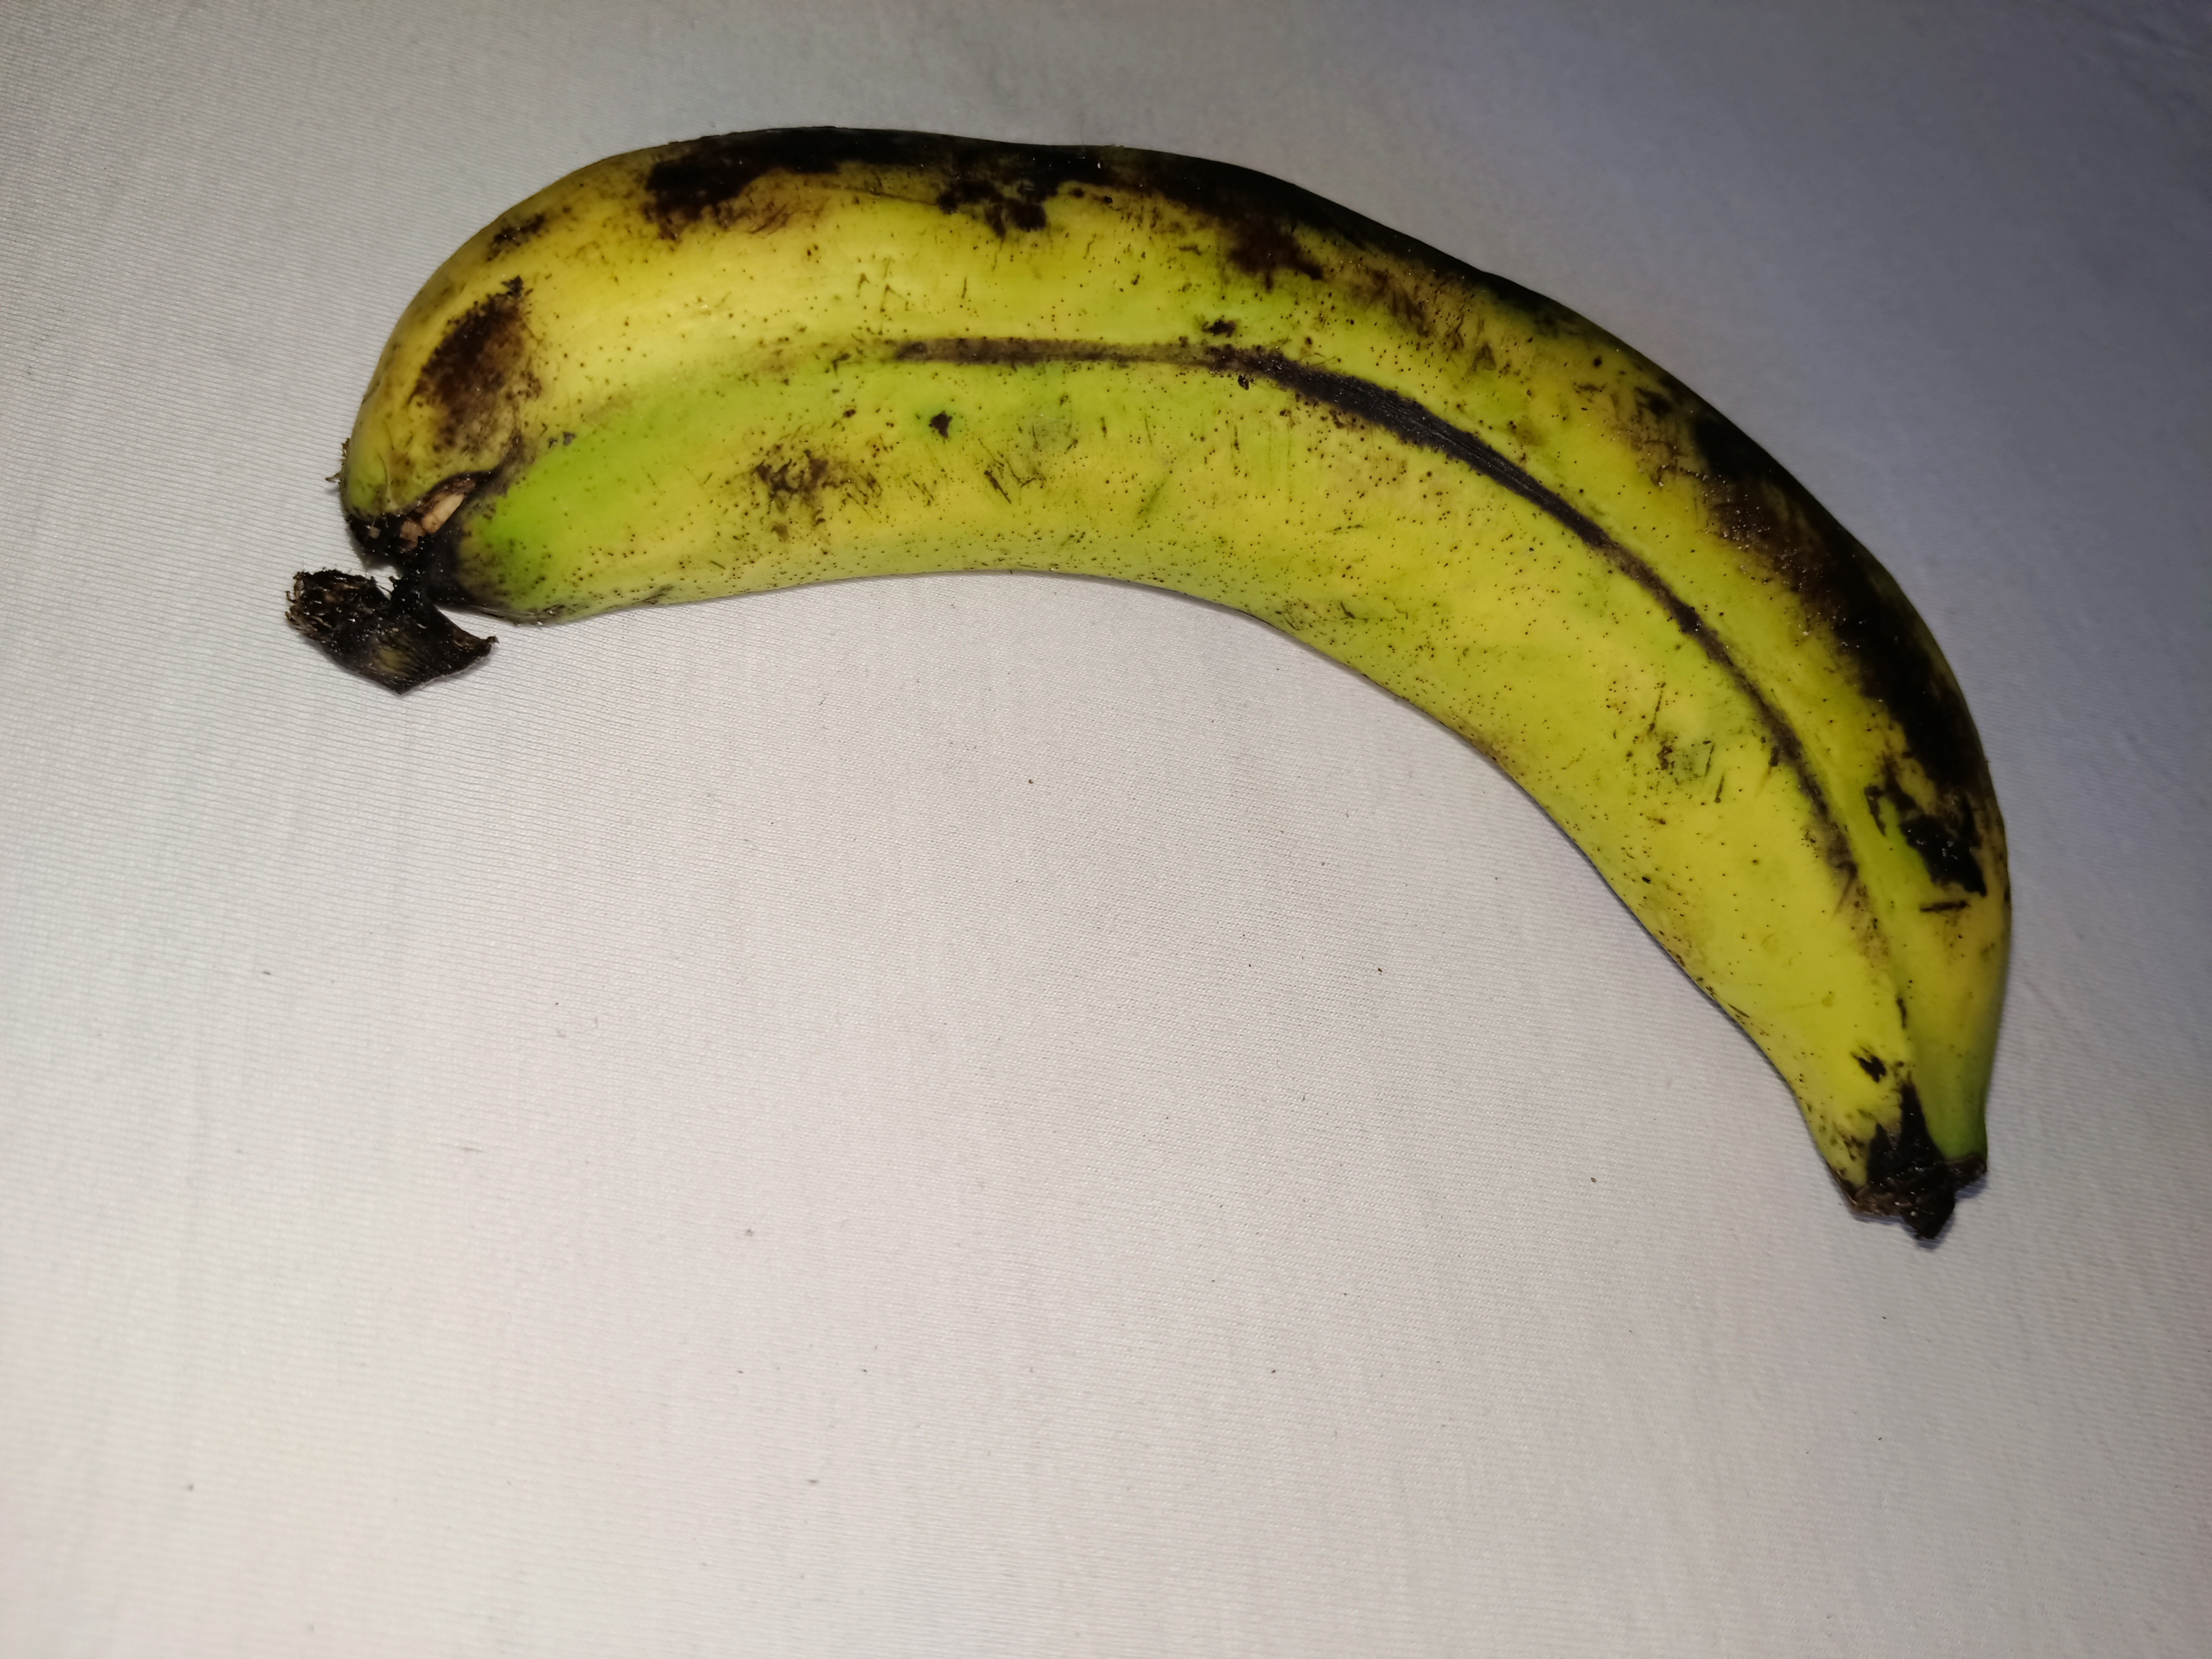
Banana variety: Shagor